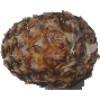
Label: Pineapple 1